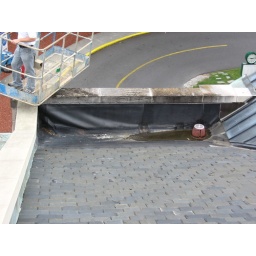
Membrane roof behind parapet wall. Notice standing water. Several holes were found above the water level.